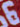
Number: 6